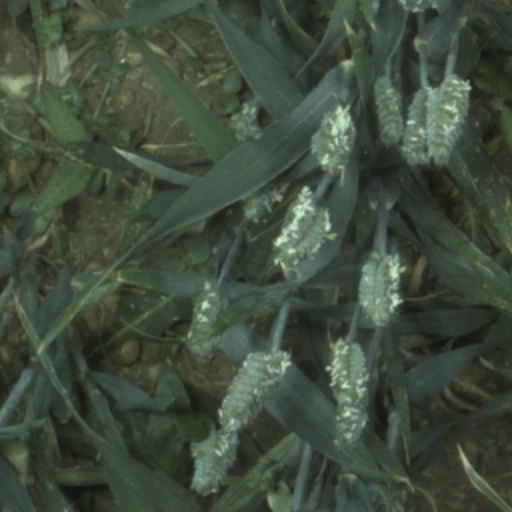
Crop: wheat